Bojan Mikulić

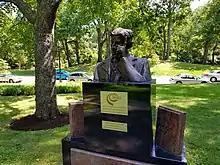
Nikola Tesla bust in Serbian Cultural Garden in Cleveland

By 2015, Mikulić's busts of Nikola Tesla were placed in six different locations in the United States: one in the lobby of New Yorker Hotel in Manhattan, where Tesla lived from 1933 until his death, one in Rahway, New Jersey, where the Tesla Electric Light and Manufacturing Company was located, and one in the Serbian Cultural Garden in Cleveland. A similar bust was unveiled in the Embassy of the United States in Belgrade and in the park of University of Economics in İzmir, Turkey. Therefore, Tesla Science Foundation from Philadelphia conferred him the "Tesla Spirit Award."